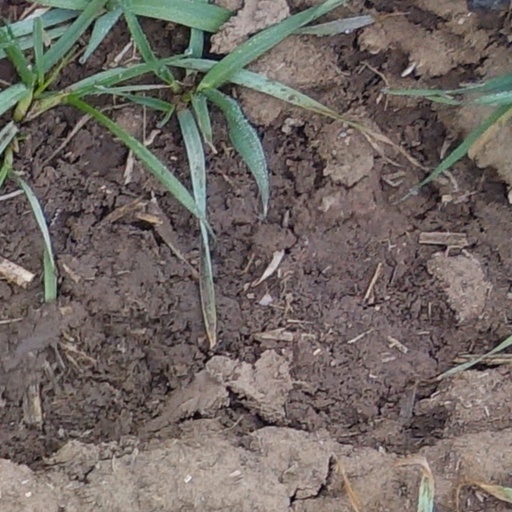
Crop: wheat